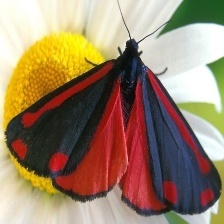
Species: CINNABAR MOTH